Jack Lemmon

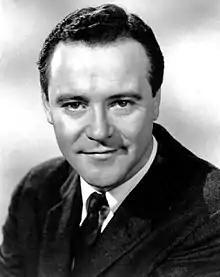
Lemmon in 1968

John Uhler Lemmon III (February 8, 1925 – June 27, 2001) was an American actor. Considered proficient in both dramatic and comic roles, he was known for his anxious, middle-class everyman screen persona in comedy-drama films. He received numerous accolades including two Academy Awards, seven Golden Globe Awards, and two Primetime Emmy Awards. He also received the AFI Life Achievement Award in 1988, the Cecil B. DeMille Award in 1991, and the Kennedy Center Honors in 1996. "The Guardian" labeled him as "the most successful tragi-comedian of his age".